Golden sombrero

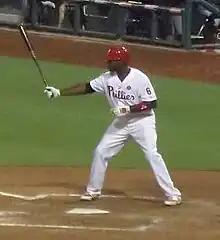
Ryan Howard had four strikeouts in a game a total of 27 times during his major league career.

In baseball, a golden sombrero is when a batter strikes out four times in a game.